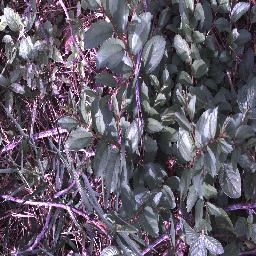
Label: chinee_apple